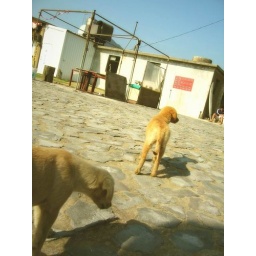
dogs in the beach 03